List of Pac-12 Conference champions

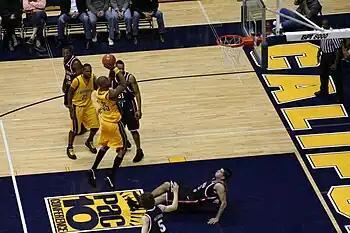
Cal versus San Diego State at Haas Pavilion

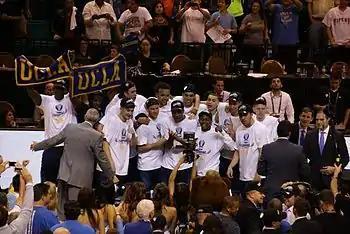
UCLA celebrating 2014 Pac–12 tournament championship

The Pac–12 first sponsored beach volleyball in the 2016 season (2015–16 school year). According to the Pac–12, the conference "did not record official league standings during the inaugural season of Beach Volleyball." To this day, the conference has never recorded official league standings in the sport. The regular season is followed by a conference tournament, with championships held both for pairs and teams (consisting of five pairs).